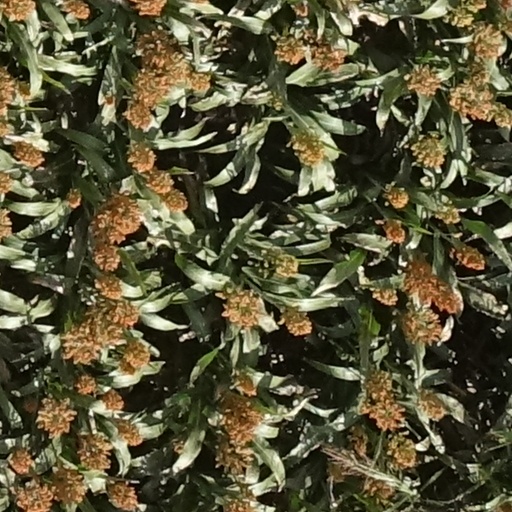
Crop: sorghum